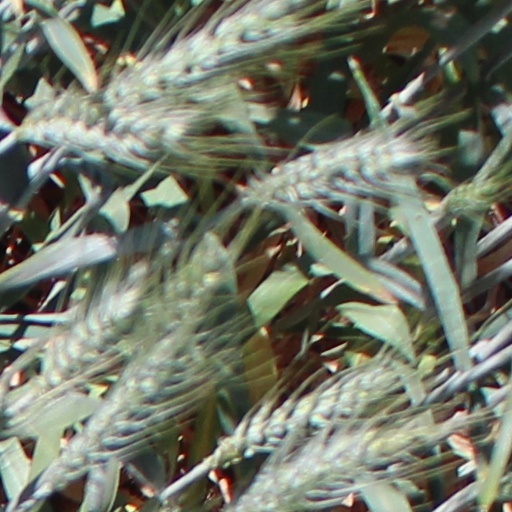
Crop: wheat